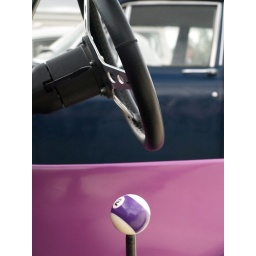
cool little shot of a pool ball shift knob in a beach buggy